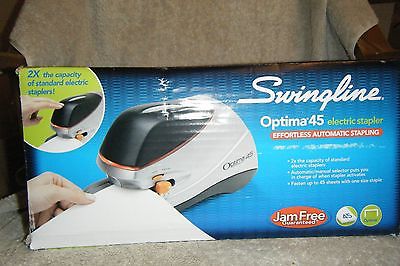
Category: stapler